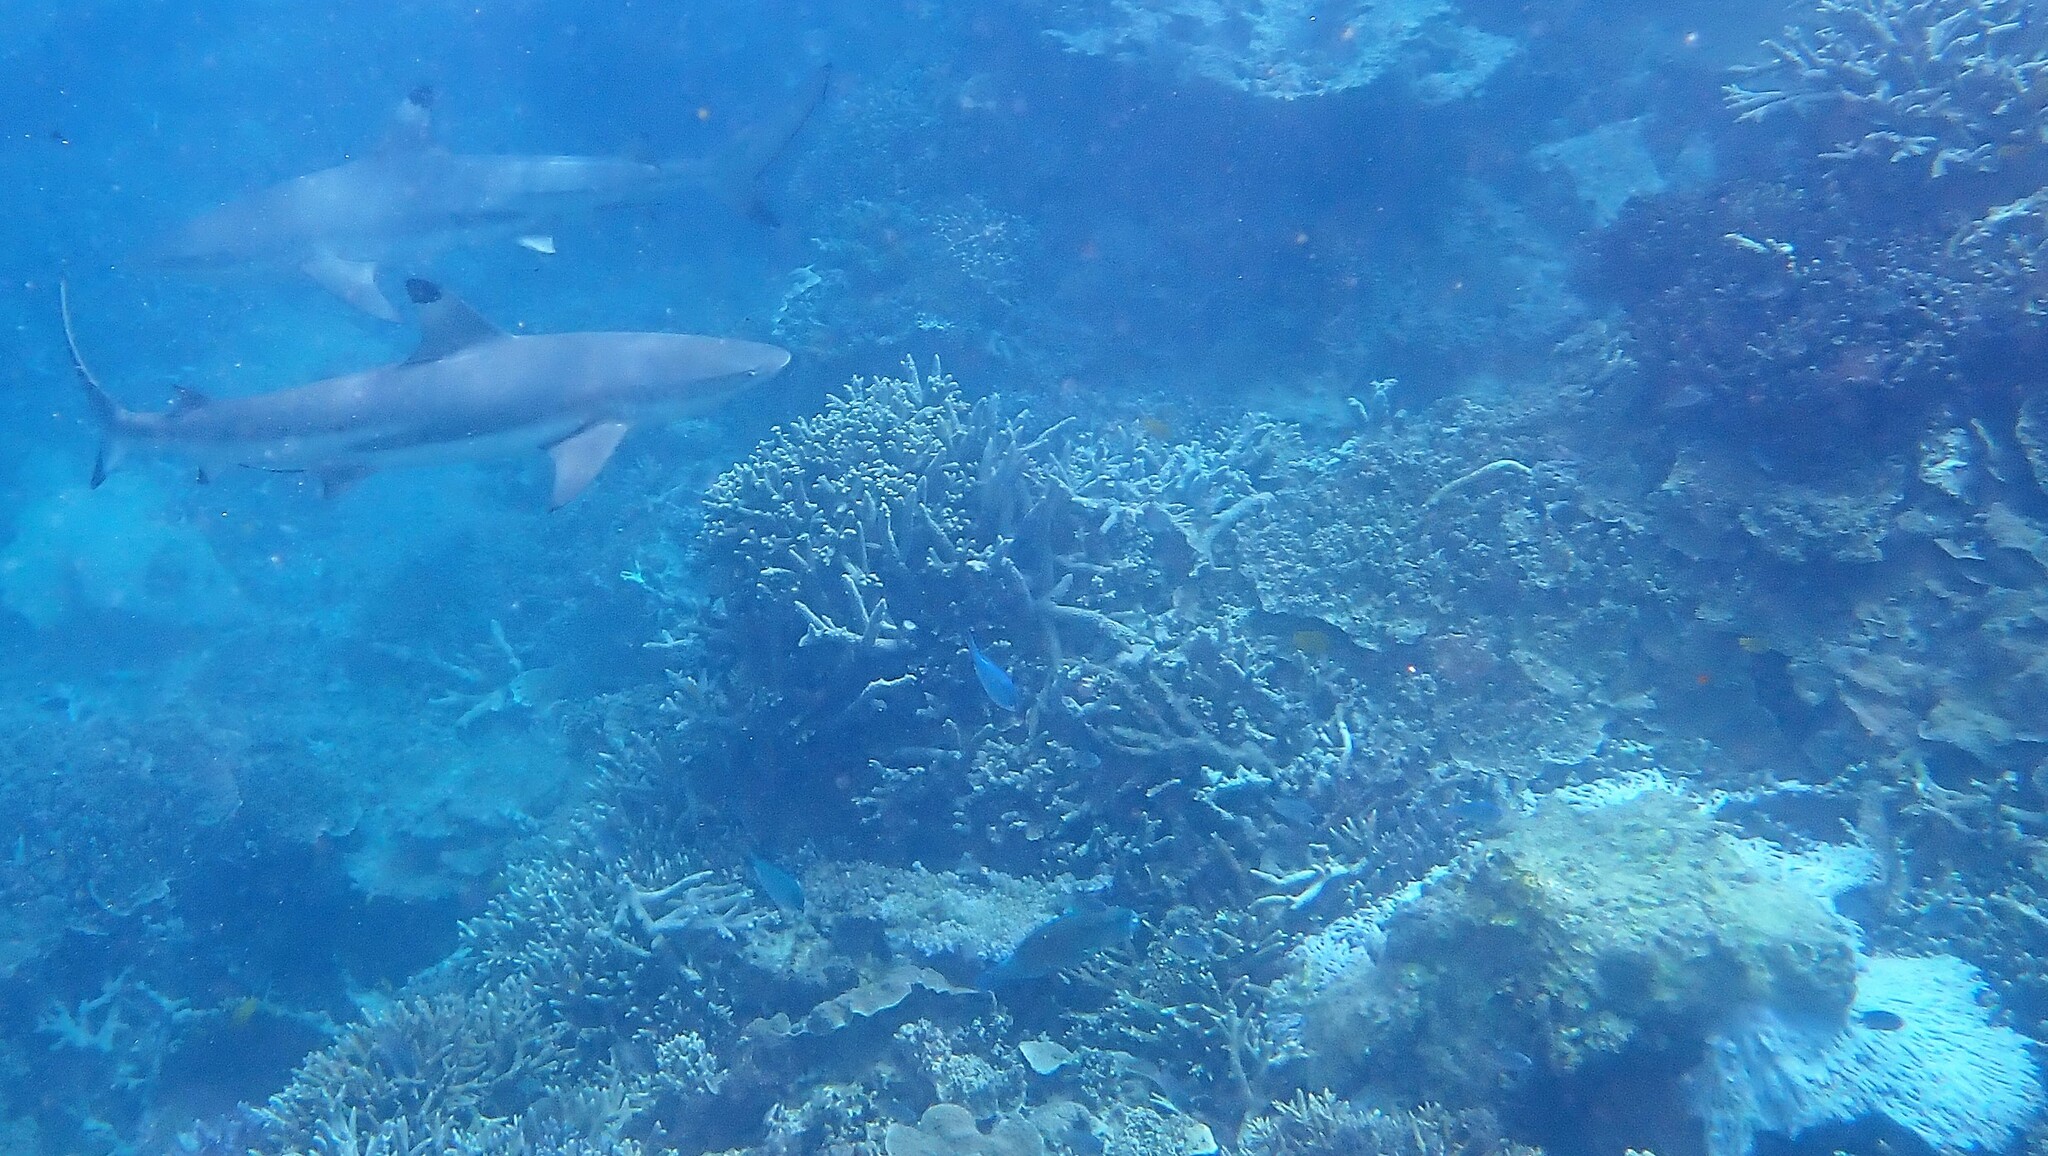
Carcharhinus melanopterus (Blacktip Reef Shark)